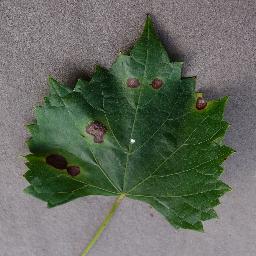
Label: Grape___Black_rot